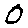
Label: 0